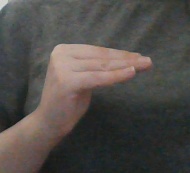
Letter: haa